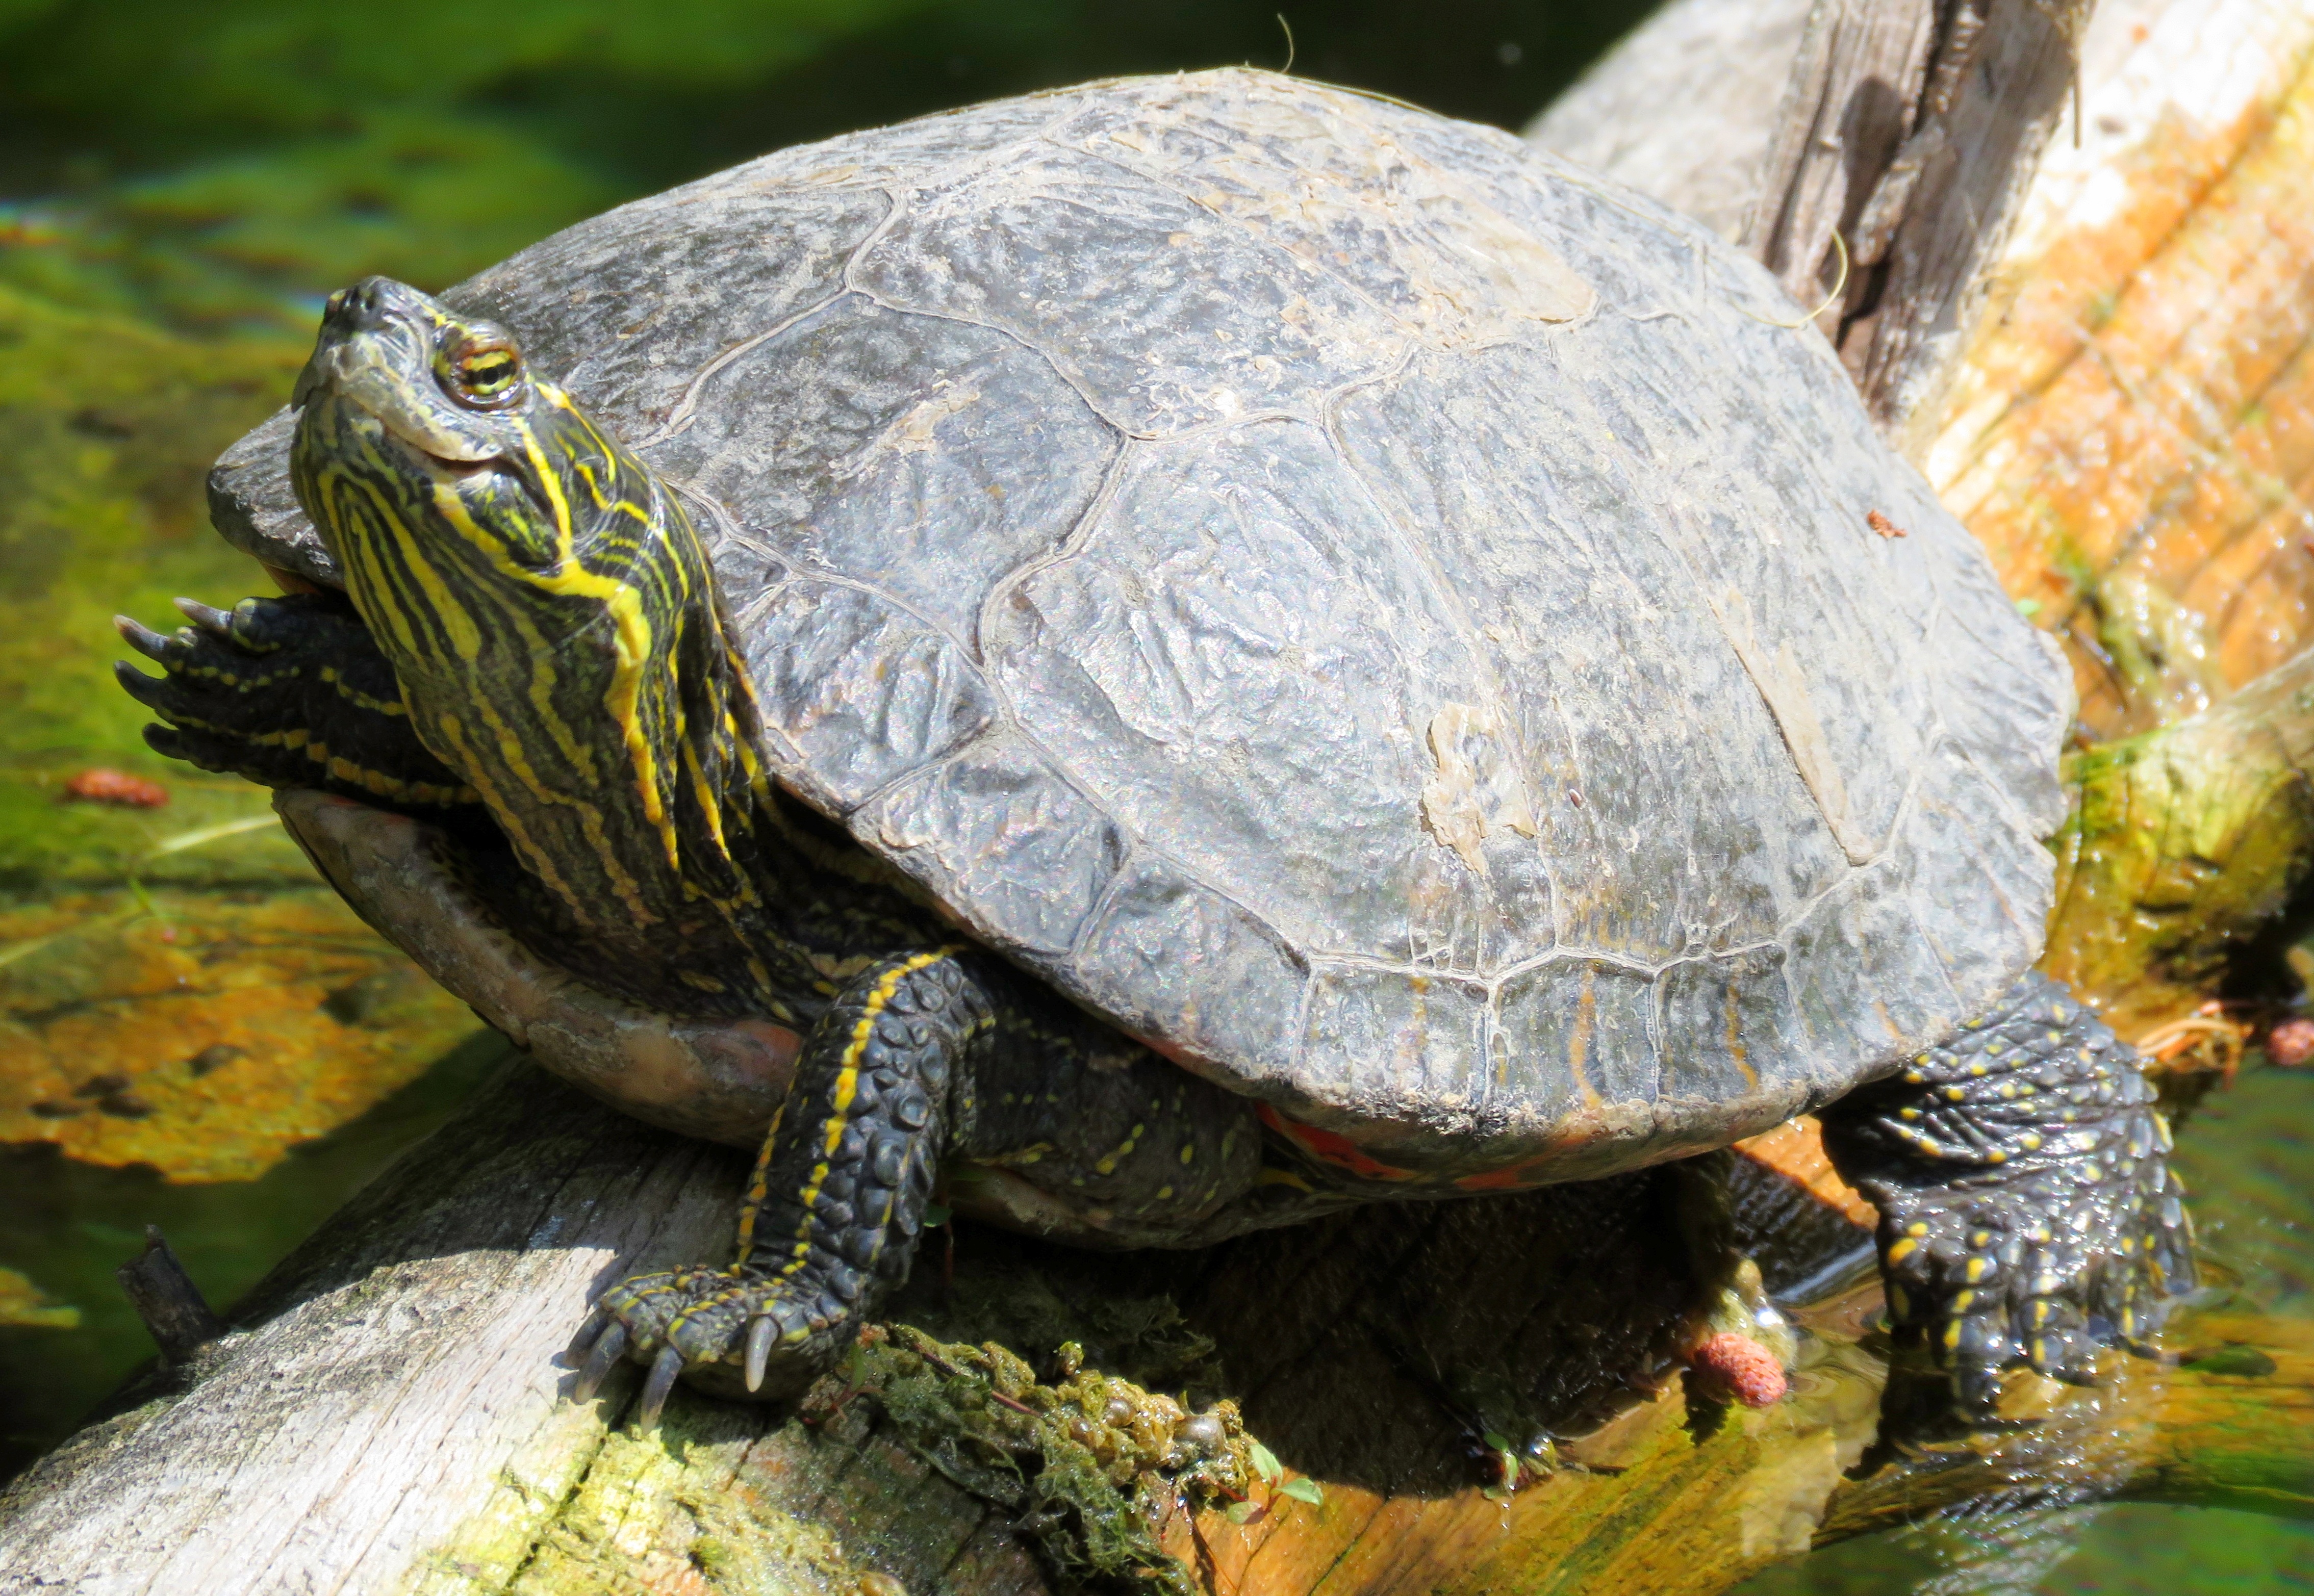
wildlife, turtle, reptile, fauna, shell, tortoise, vertebrate, box turtle, loggerhead, common snapping turtle, turtle head, emydidae, chelydridae